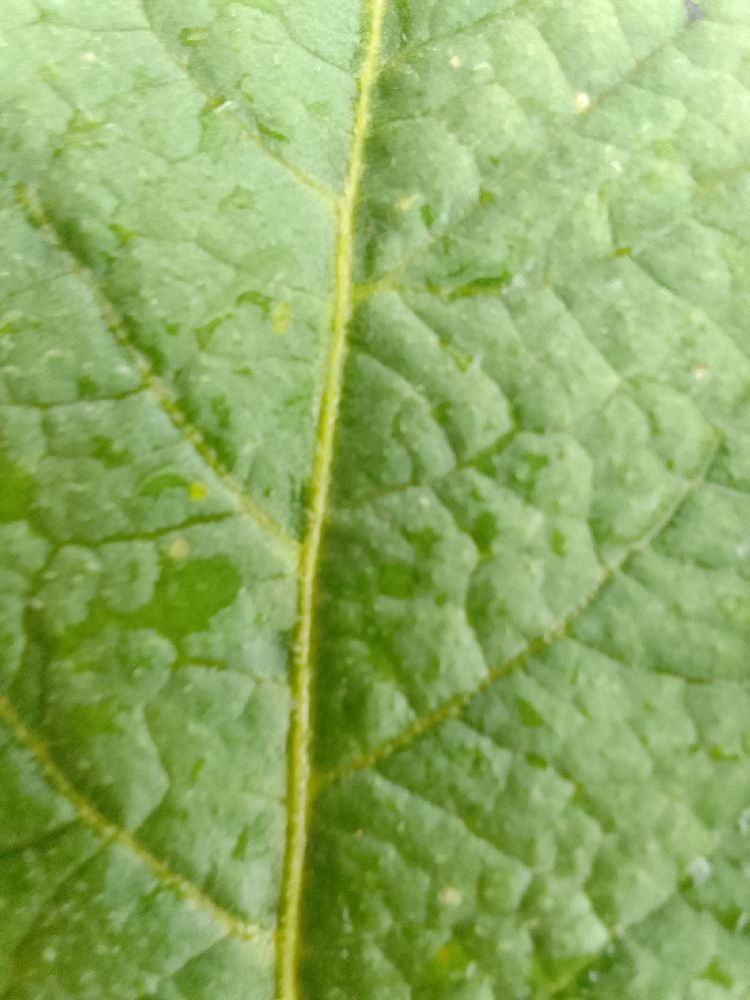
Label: Healthy